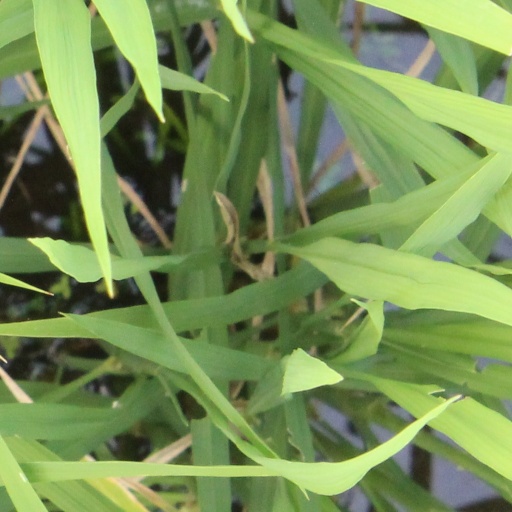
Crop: rice